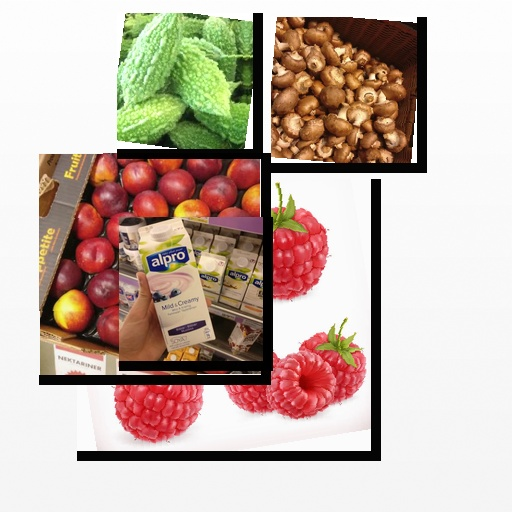
Food items: blueberry_soy_yogurt, raspberry, mushroom, bitter_gourd, nectarine